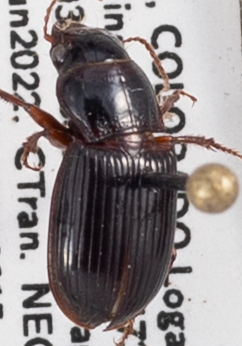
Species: Cratacanthus dubius
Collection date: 2022-06-15
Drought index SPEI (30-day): -0.528
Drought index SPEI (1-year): -2.09
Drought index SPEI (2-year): -2.09